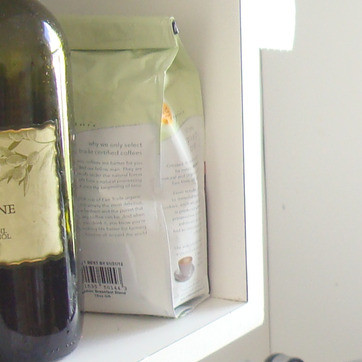
Material: paper